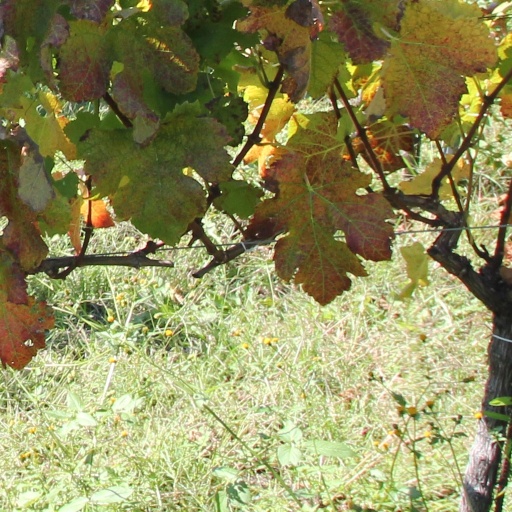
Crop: grape